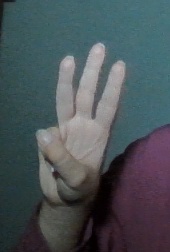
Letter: thaa